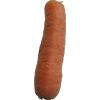
Label: carrot